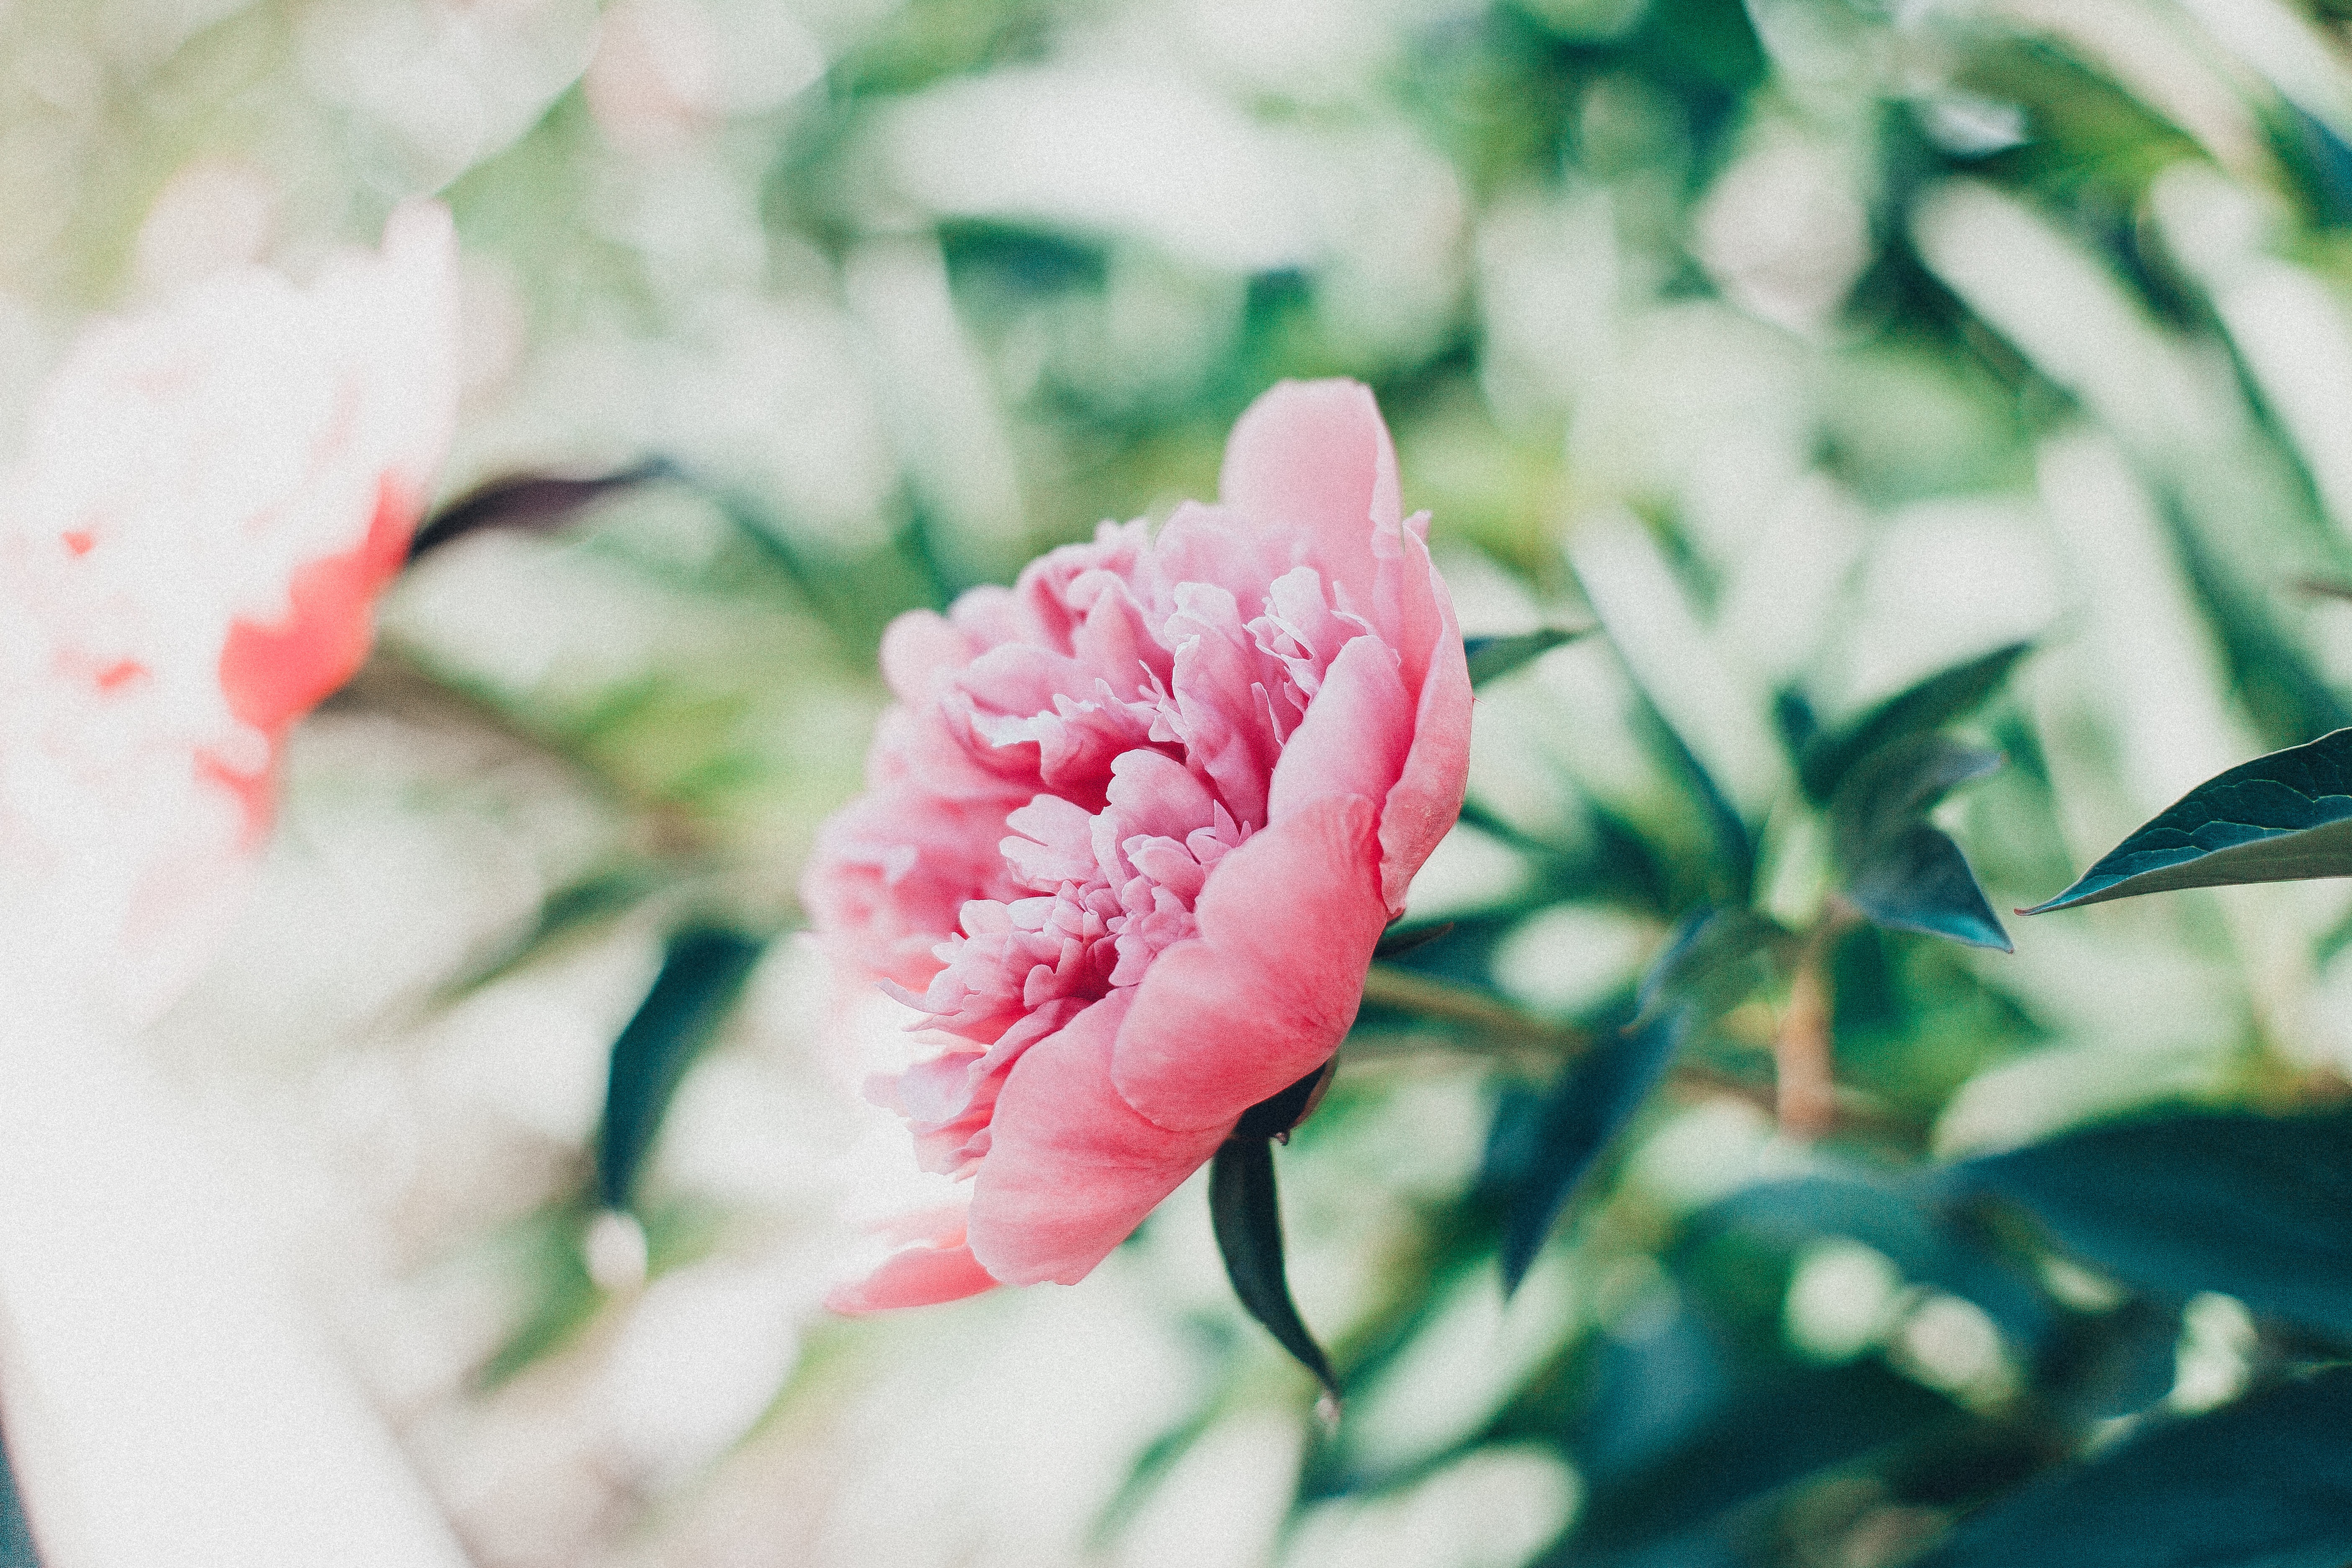
branch, blossom, plant, leaf, flower, petal, green, botany, pink, flora, close up, peony, macro photography, flowering plant, land plant